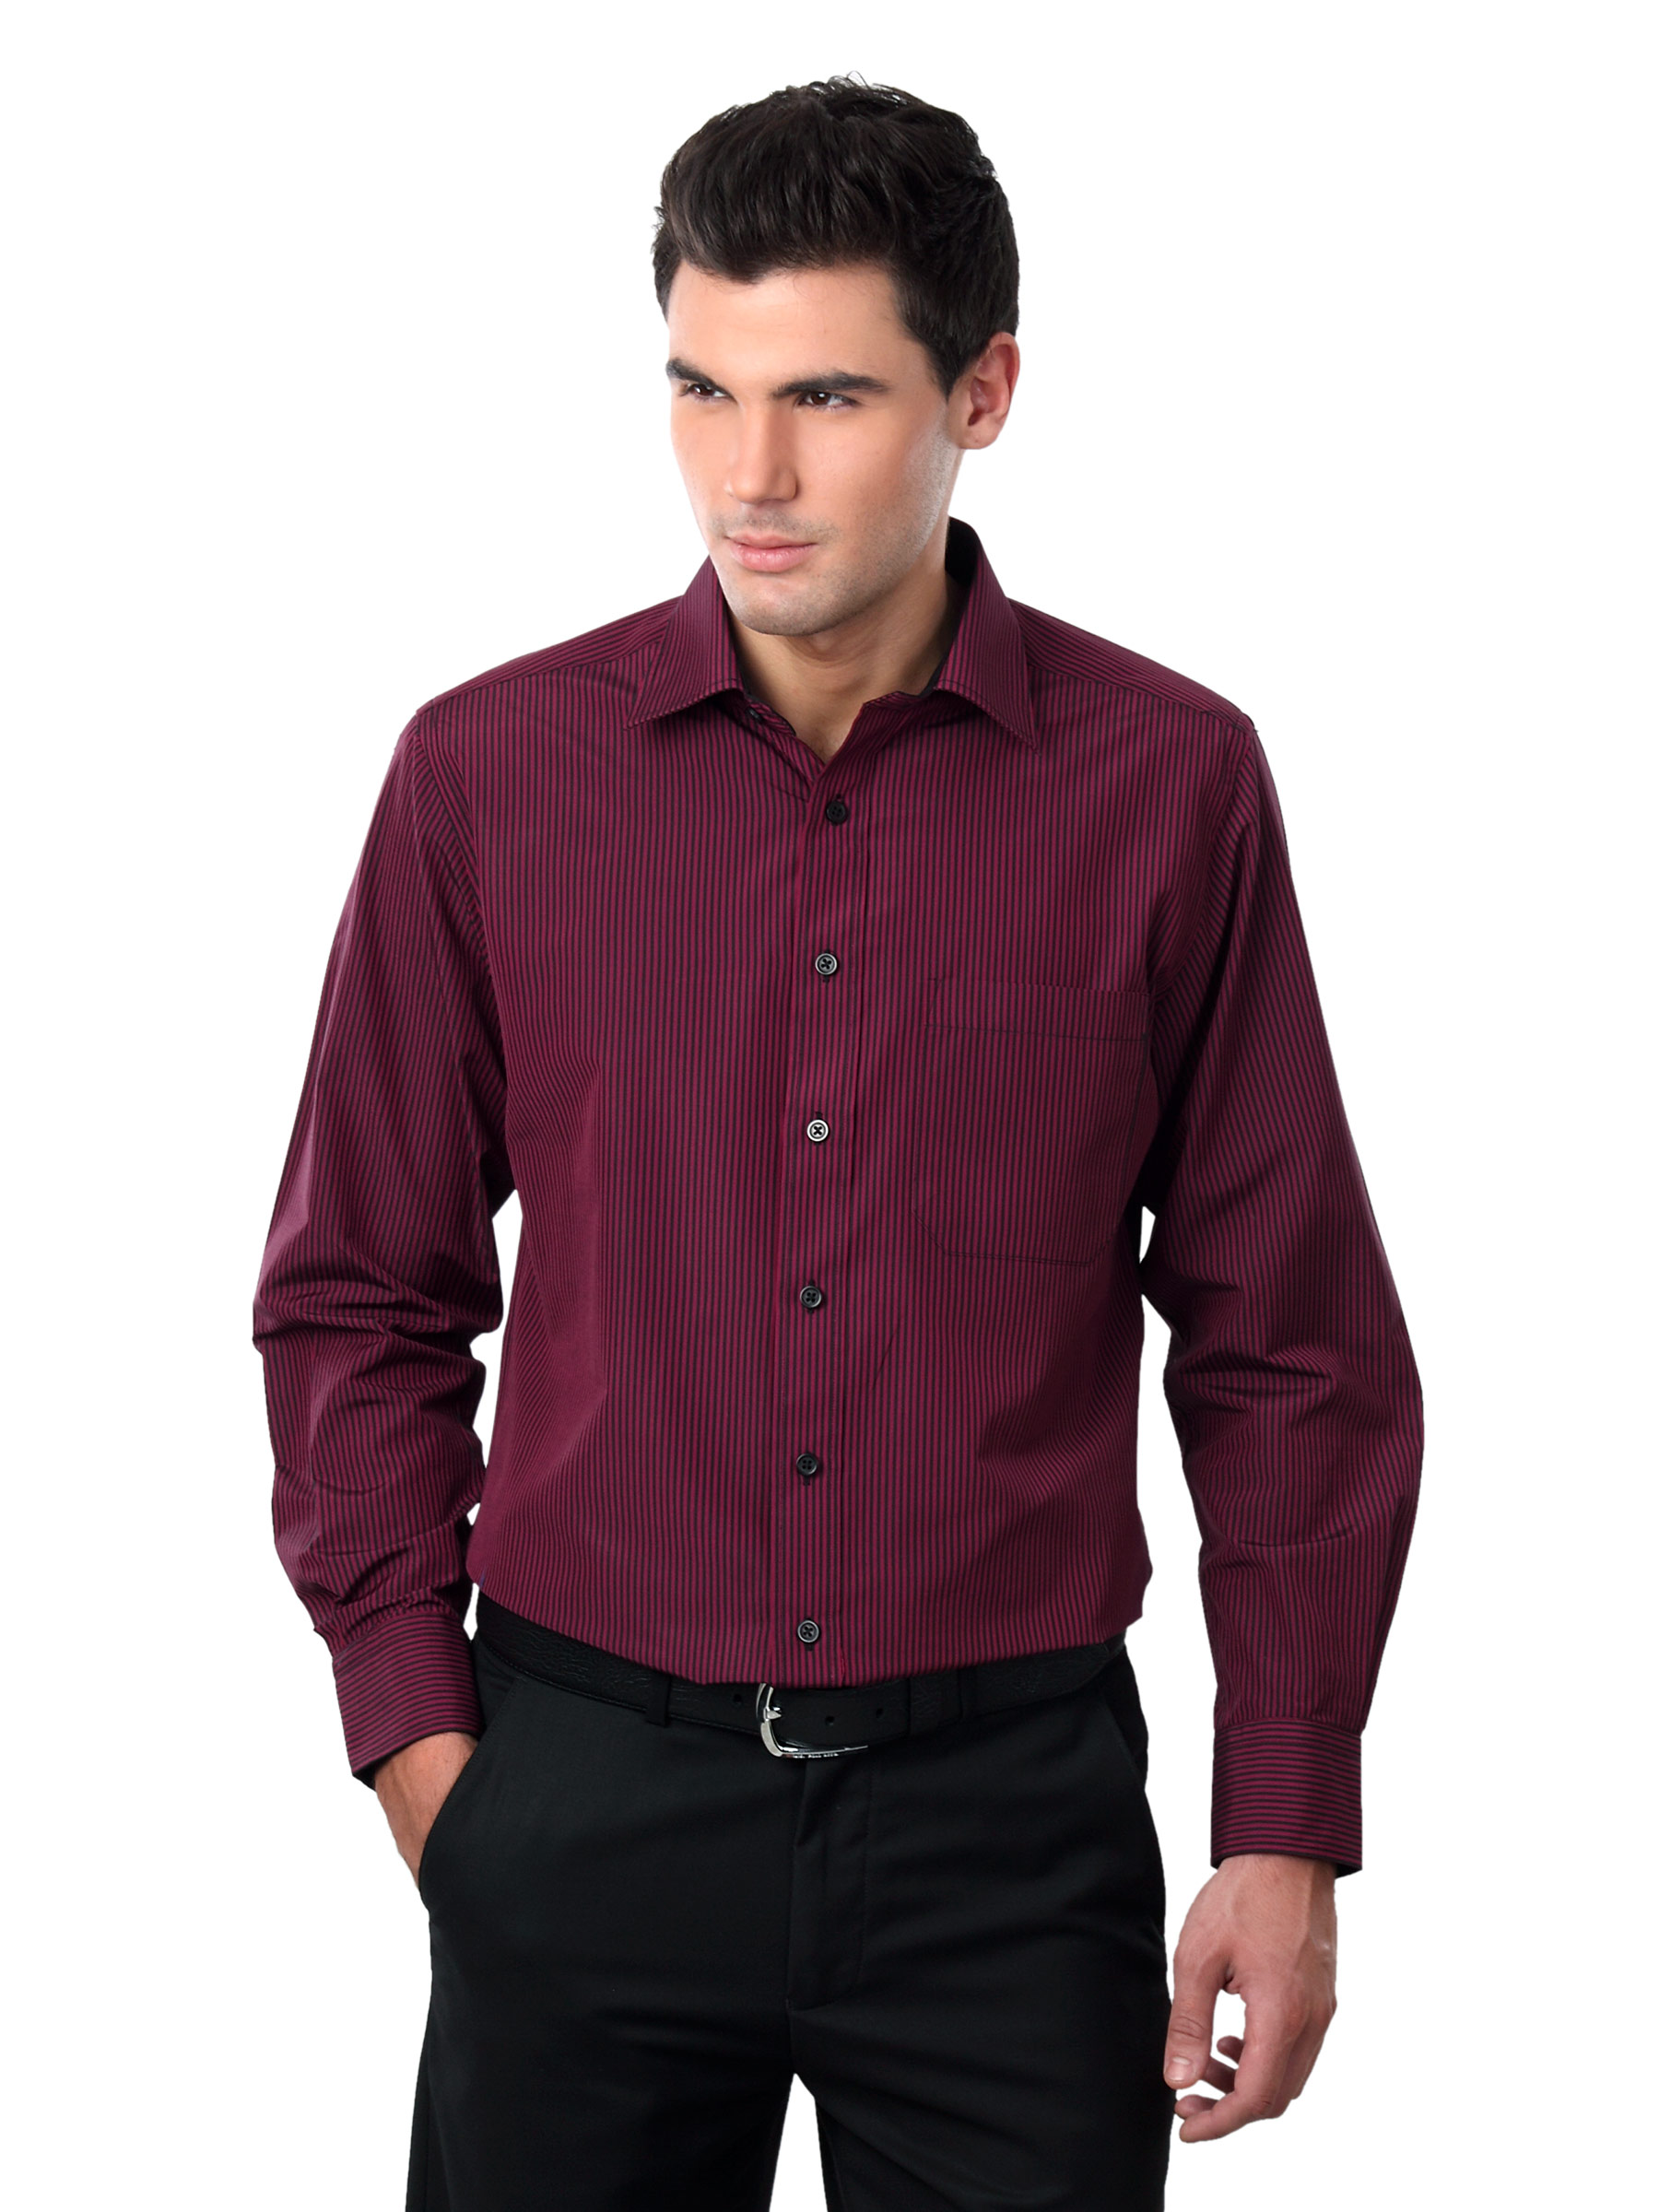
Peter England Men Red Formal Shirt
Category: Apparel / Topwear / Shirts
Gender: Men
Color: Red
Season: Summer 2012
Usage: Formal